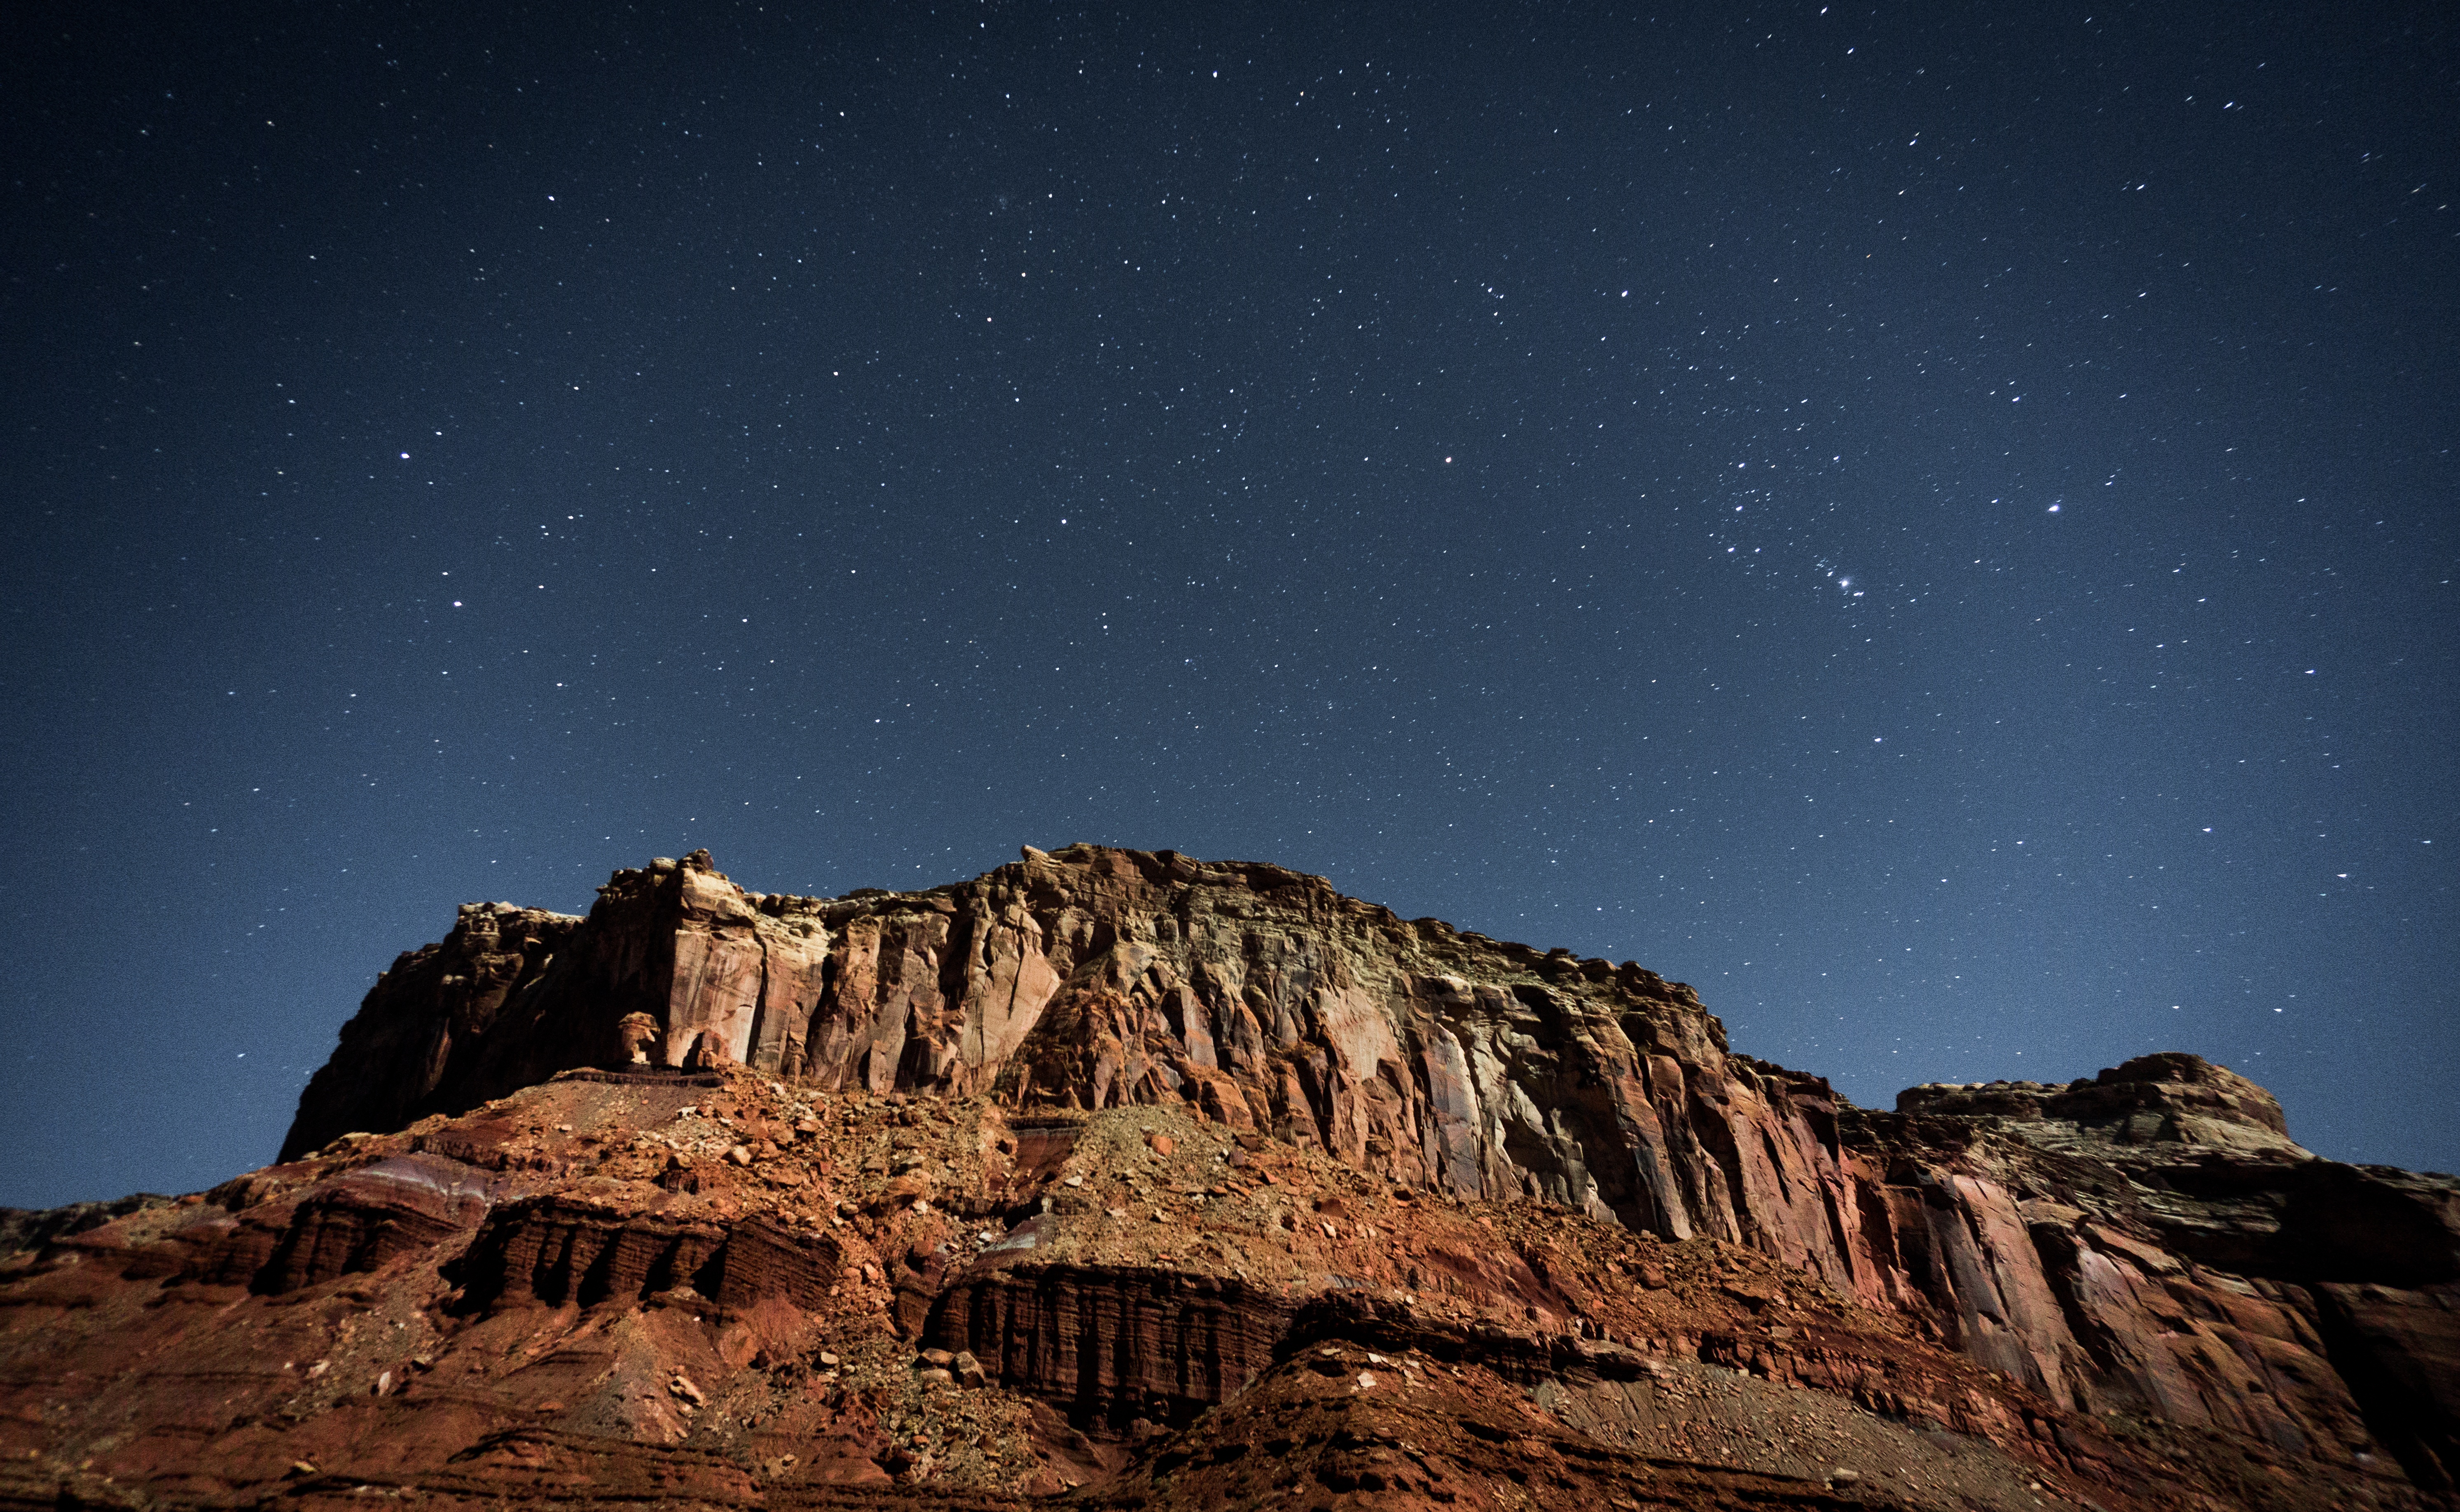
mountain, sky, night, star, terrain, astronomical object, mountainous landforms, geological phenomenon